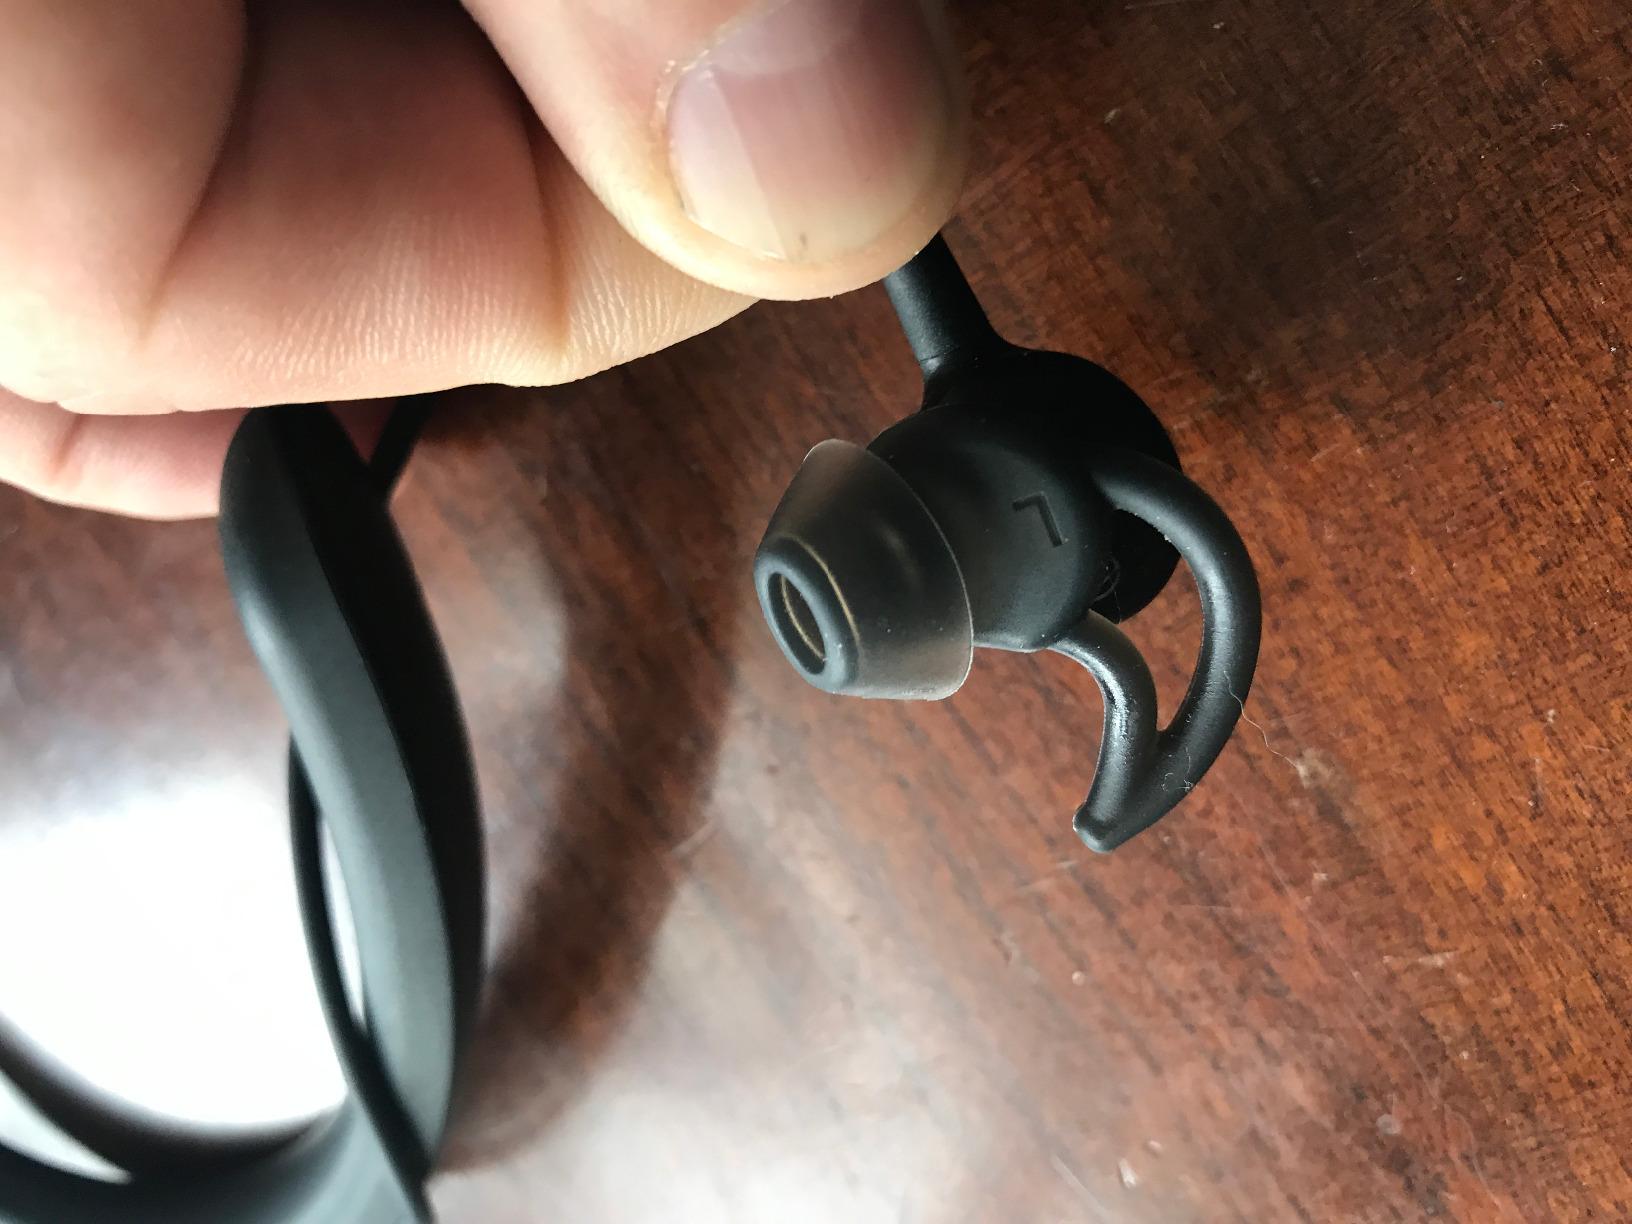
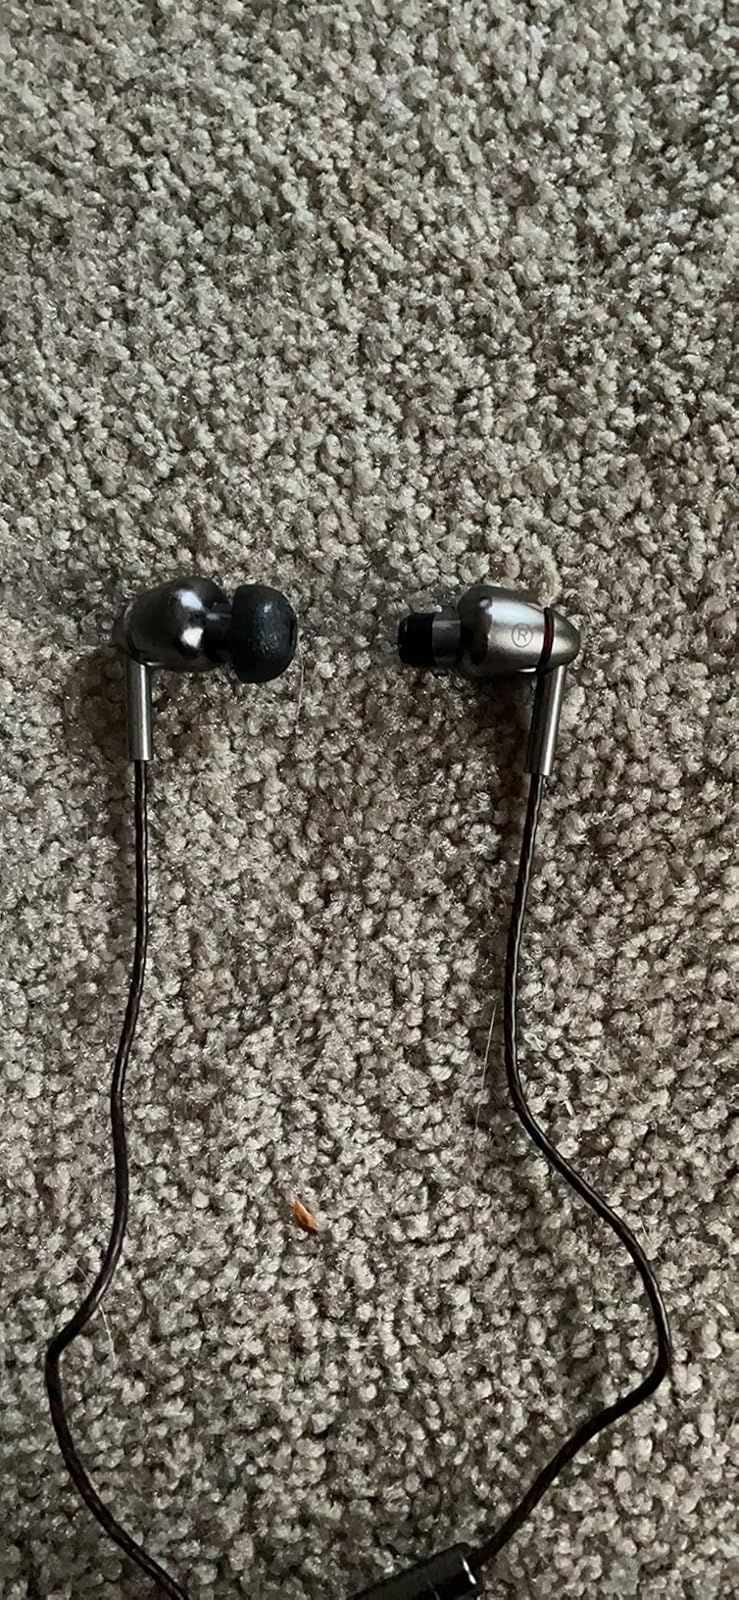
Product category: headphones
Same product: no